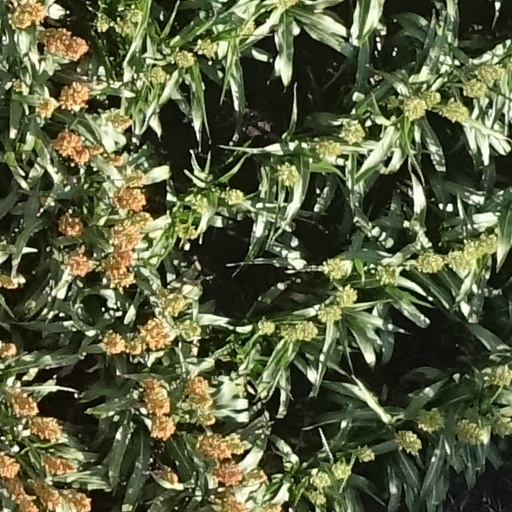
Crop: sorghum